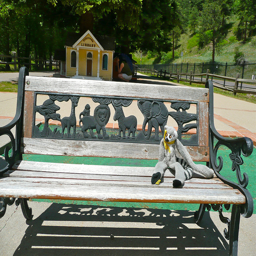
There is a stuffed animal sitting on a wooden bench.
A stuffed animal sitting on top of a bench.
A stuffed doll made from socks is on a wooden bench.
The stuffed animal is left out on the empty bench.
A stuffed monkey sitting alone on a bench.